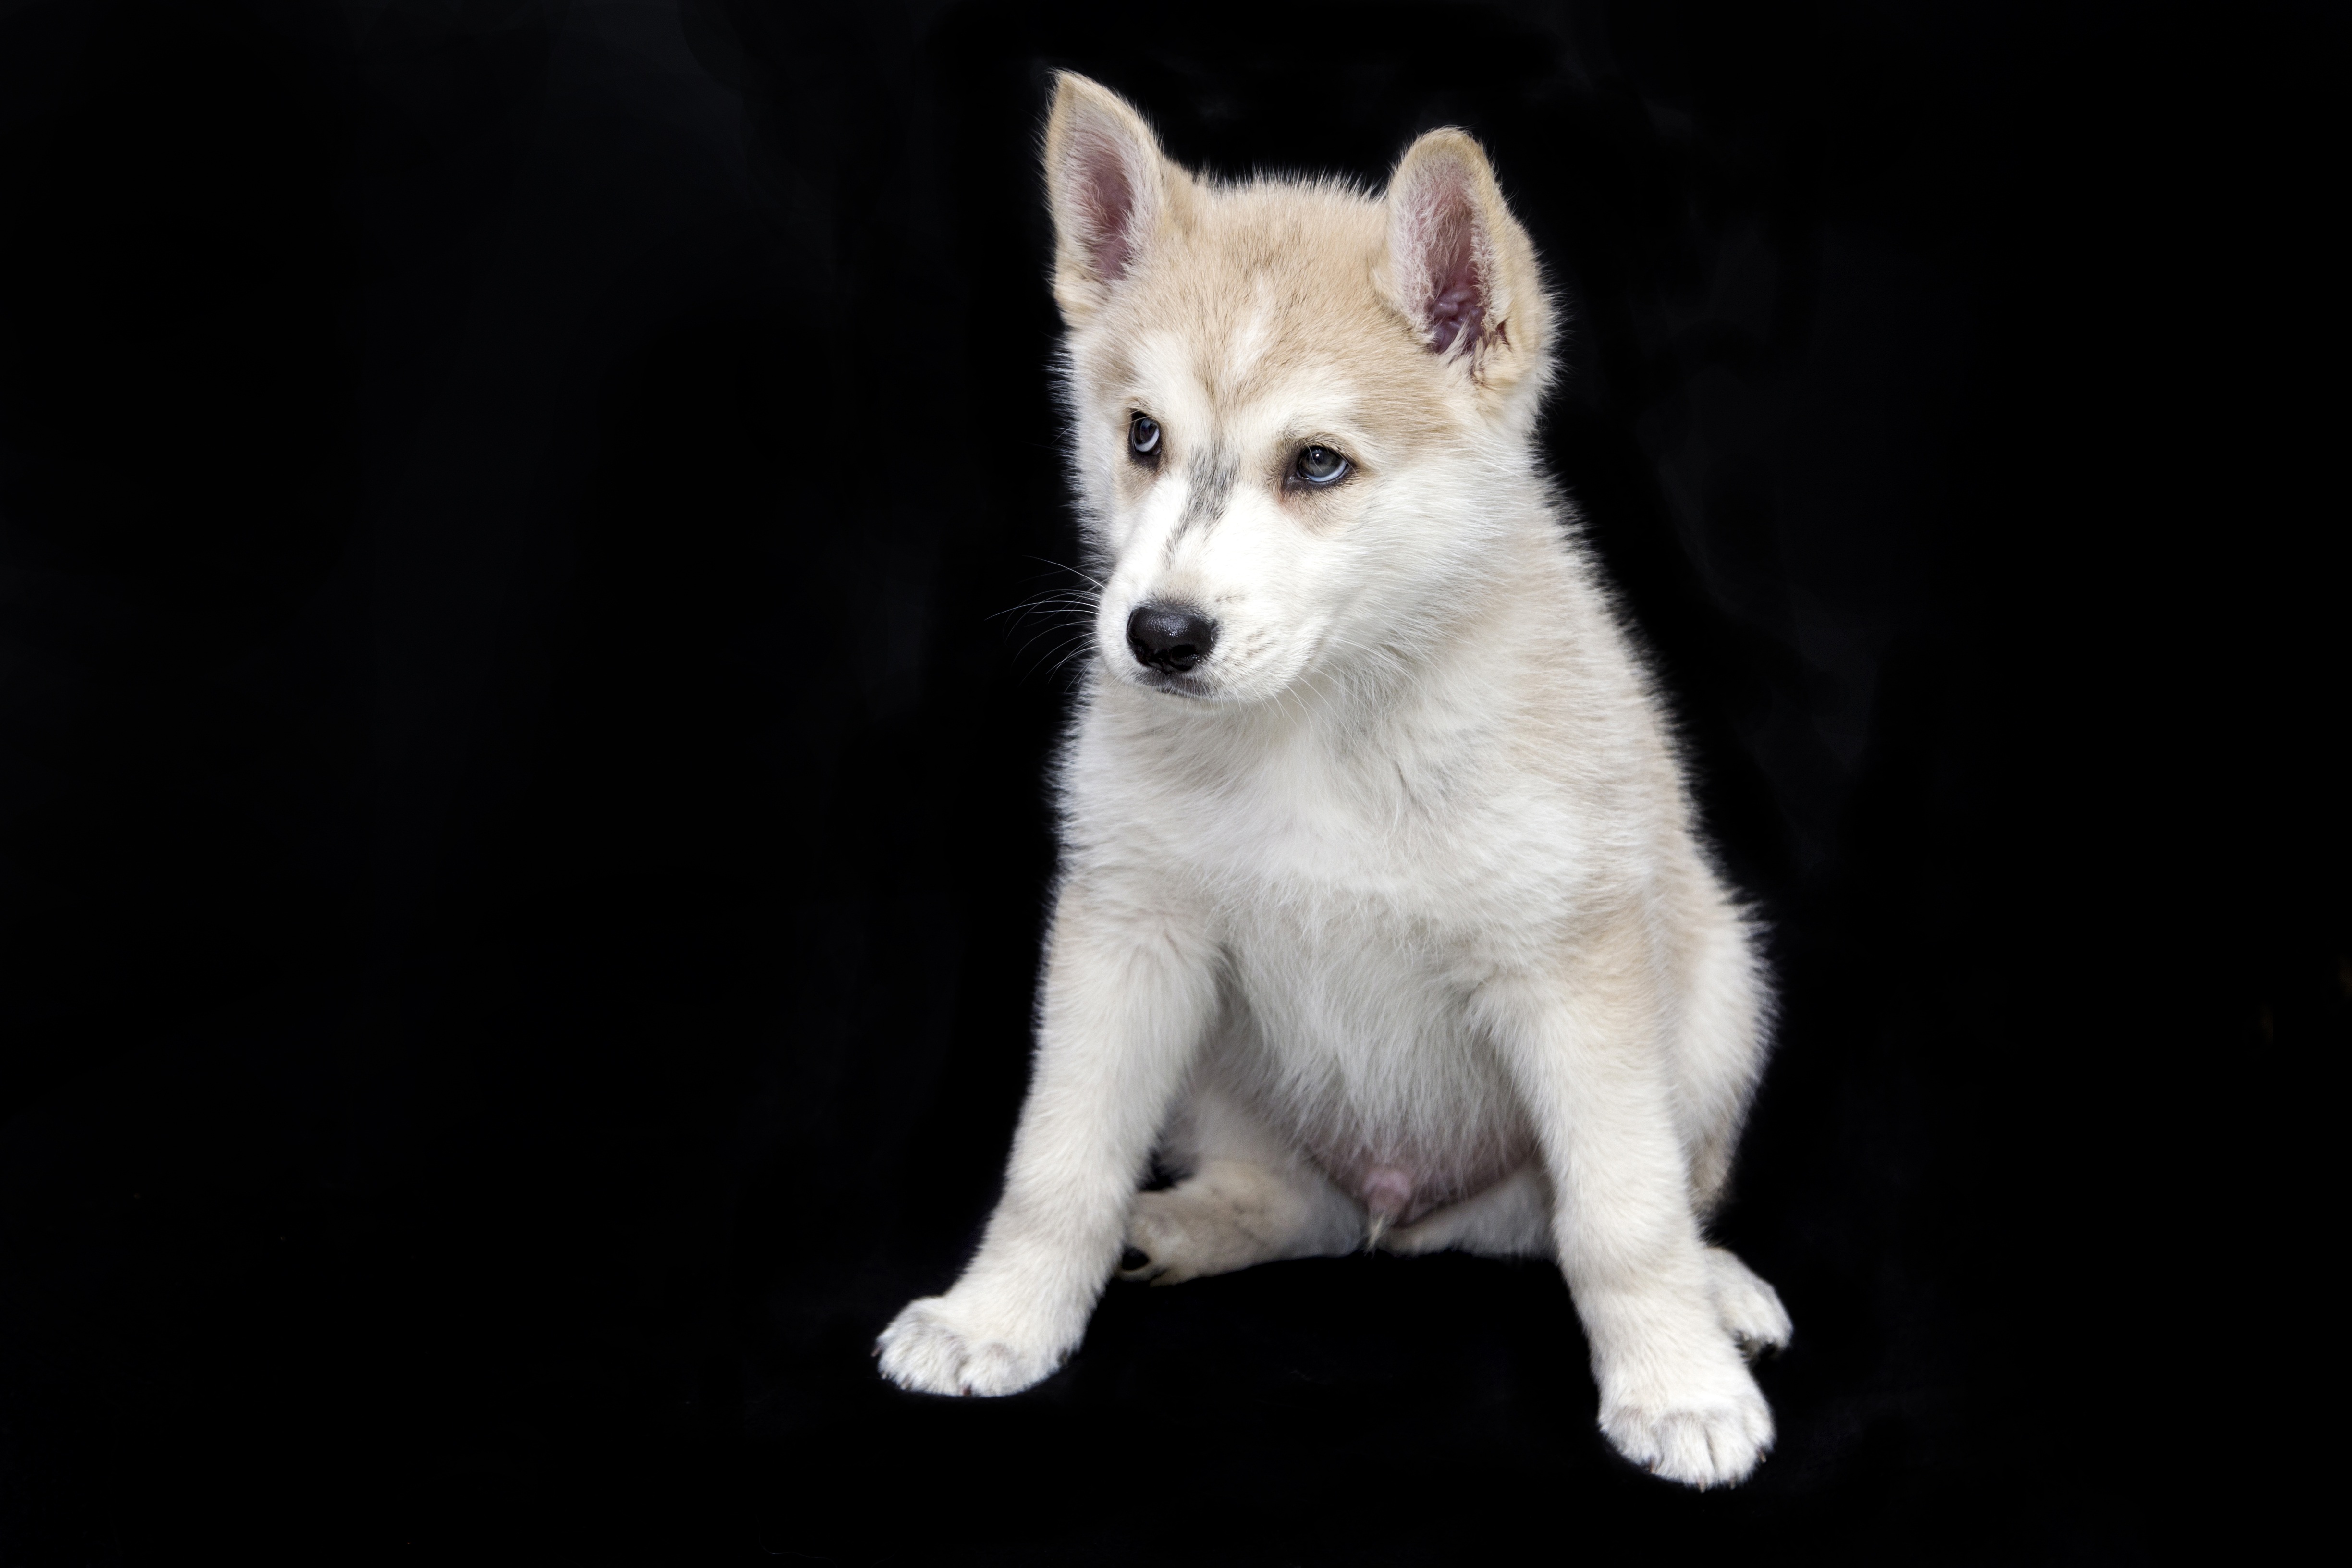
sweet, puppy, dog, cute, mammal, animals, vertebrate, dog breed, sled dog, siberian husky, dog like mammal, saarloos wolfdog, wolfdog, carnivoran, dog breed group, greenland dog, east siberian laika, west siberian laika, tamaskan dog, northern inuit dog, native american indian dog, miniature siberian husky, alaskan klee kai, norwegian lundehund, japanese spitz, american eskimo dog, canaan dog, kishu, norwegian buhund